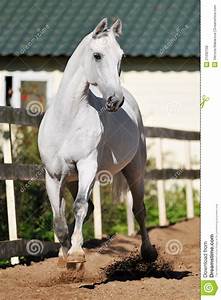
Label: horse